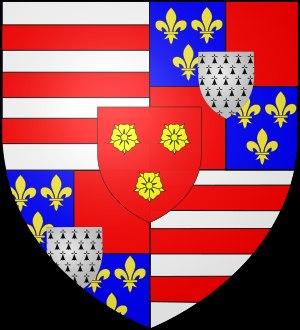
Charles de Ligne, 2ᵉ comte puis 1ᵉʳ prince d'Arenberg et du Saint-Empire, baron de Zewenberghes, 5ᵉ duc d'Aerschot et prince de Chimay par son mariage, est un militaire et diplomate, au service de la Couronne d'Espagne, des XVIᵉ et XVIIᵉ siècles.
La principauté de Chimay est une principauté de la fin du Moyen Âge, dont les origines remontent au XIᵉ siècle, lorsque la comtesse douairière Richilde de Hainaut institua les 12 pairies de Hainaut.